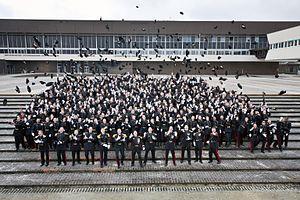
Cet article dresse une liste de polytechniciens célèbres ou très connus, classée par promotion, et par ordre alphabétique à l'intérieur de chacune d’elles.